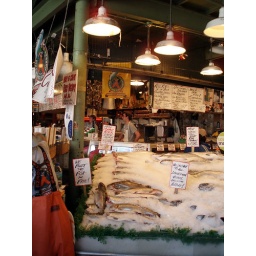
Here is the famous fish market in Seattle.